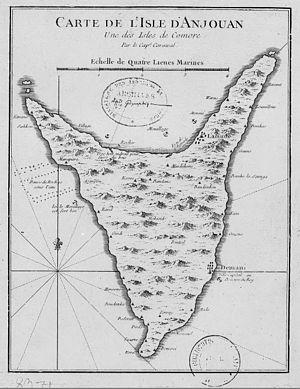
Carte de l'isle d'Anjouan, une des isles de Comore / par le Cap. Cornwal
Anjouan est une île de l'archipel des Comores située dans l'océan Indien, qui constitue un État fédéré de l'Union des Comores. Sa capitale est Mutsamudu et sa population est d'environ 327 382 habitants en 2017. Sa superficie est de 424 km².